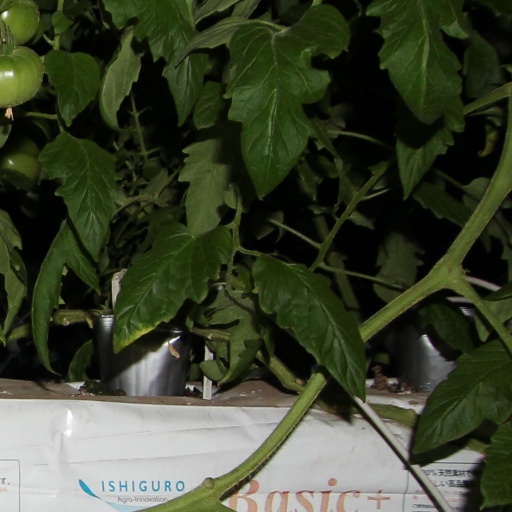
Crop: tomato